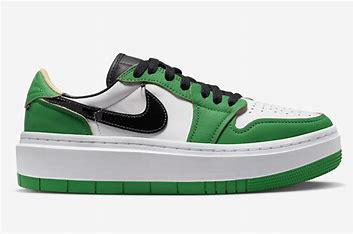
Brand: Jordan
Model: 1 Elevate